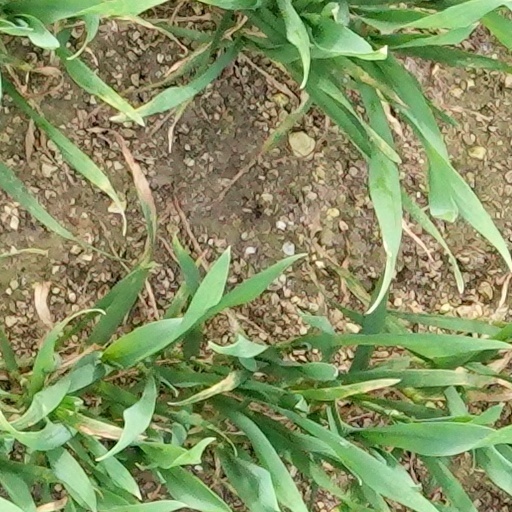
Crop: wheat